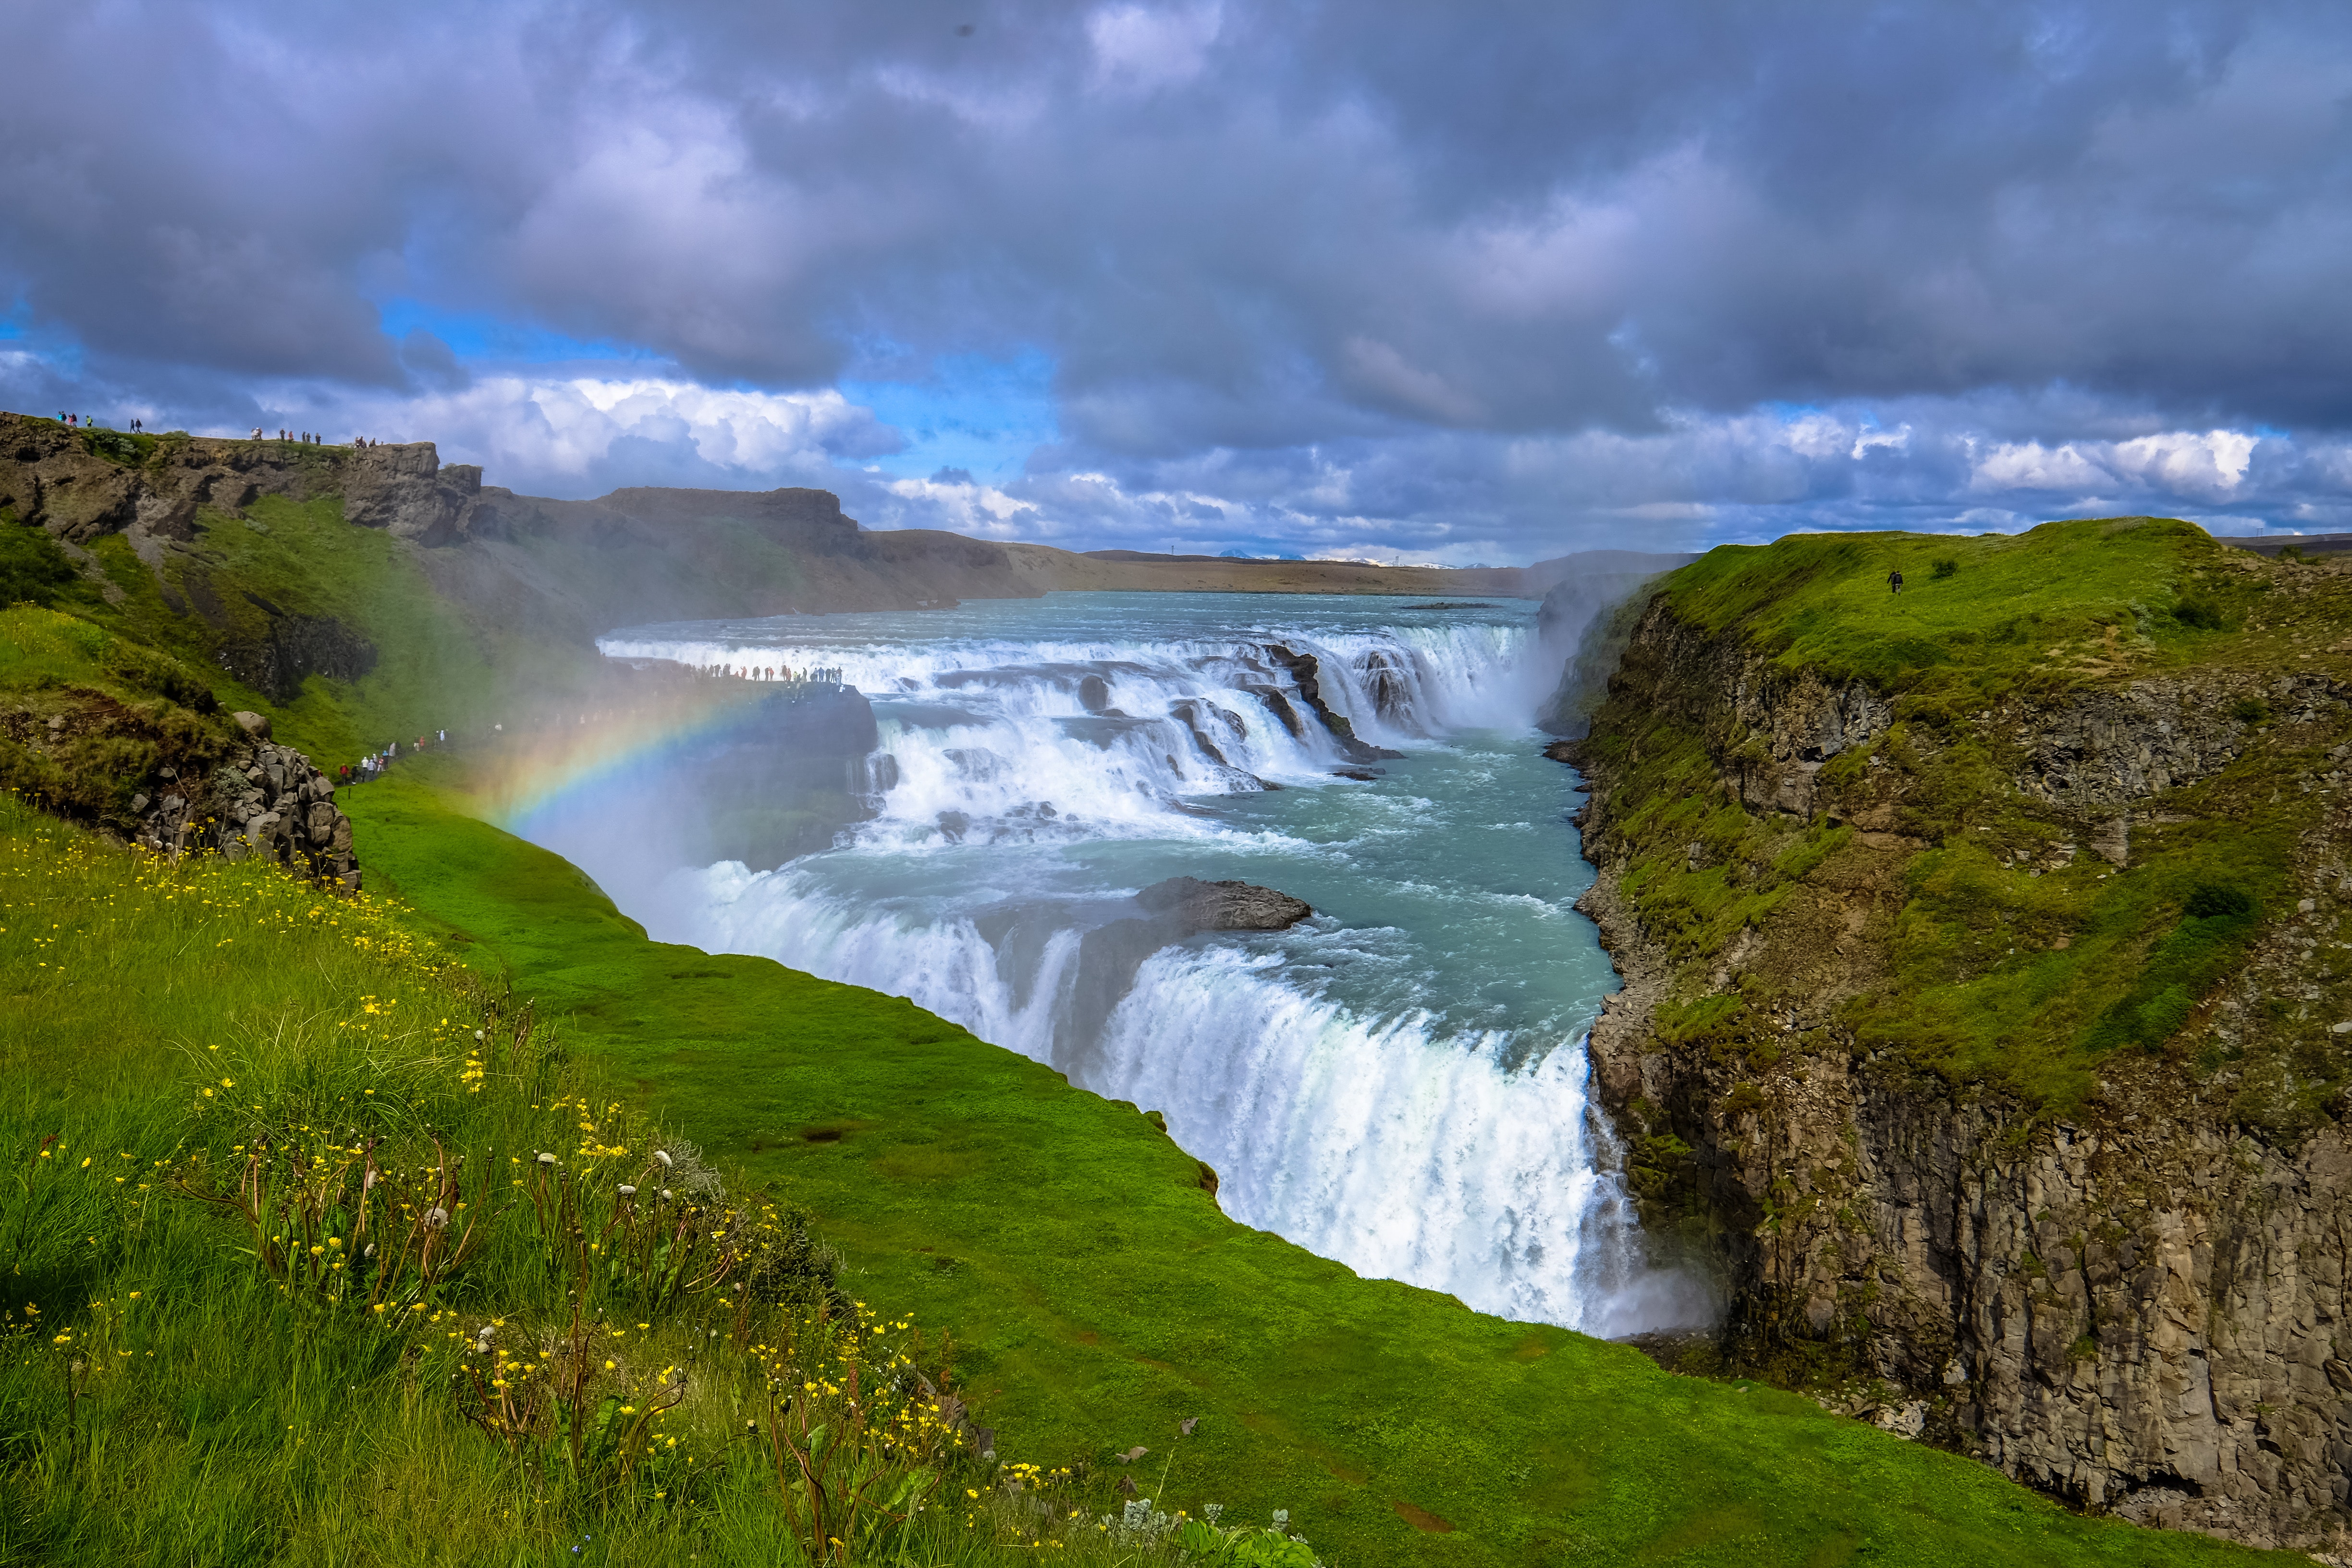
waterfall, body of water, natural landscape, nature, water resources, water, watercourse, sky, highland, wilderness, mountain, river, landscape, cloud, water feature, stream, national park, hill, meteorological phenomenon, chute, valley, wildflower, grassland